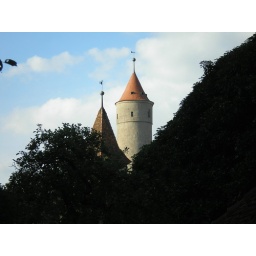
I love this. Woods and forest all around this protective wall and tower